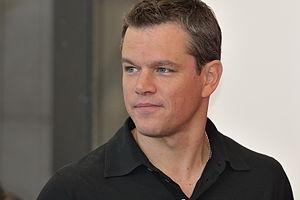
Matthew Paige Damon, dit Matt Damon, est un acteur, scénariste et producteur de cinéma américain, né le 8 octobre 1970 à Cambridge.
Gus Van Sant, né le 24 juillet 1952 à Louisville, est un réalisateur, scénariste, producteur, monteur, photographe et musicien américain. Il a longtemps vécu à Portland dans l'Orégon, ville qui sert de cadre à nombre de ses films. Après des débuts comme cinéaste indépendant avec notamment le film My Own Private Idaho, il se rapproche de l'industrie hollywoodienne avec des films de commande comme Prête à tout ou Will Hunting, récompensé aux Oscars.